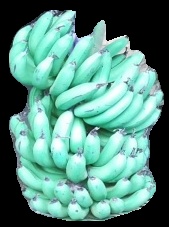
Variety: pachbale
Grade: grade1